Ferrite bead

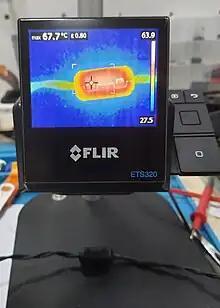
A clamp-on ferrite bead heating up in operation

Ferrite beads are used as a passive low-pass filter by dissipating radio frequency (RF) energy as heat by design.